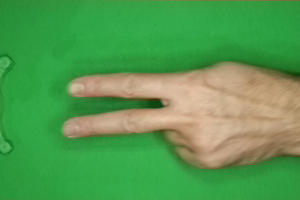
Label: scissors